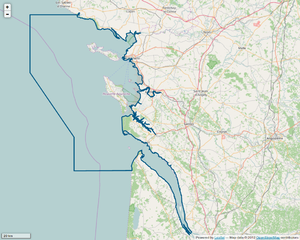
Périmètre du PNM de l'estuaire de la Gironde et de la mer des Pertuis.
Le parc naturel marin de l'estuaire de la Gironde et de la mer des Pertuis est un parc naturel marin français, l'un des deux de la région Nouvelle-Aquitaine avec le parc naturel marin du bassin d'Arcachon situé plus au sud. Créé en 2015, il est le septième parc de ce type en France. Allant des côtes de la Vendée à la Gironde en passant par la Charente-Maritime.